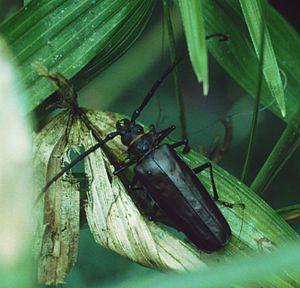
Derobrachus est un genre d'insectes coléoptères de la famille des Cerambycidae.